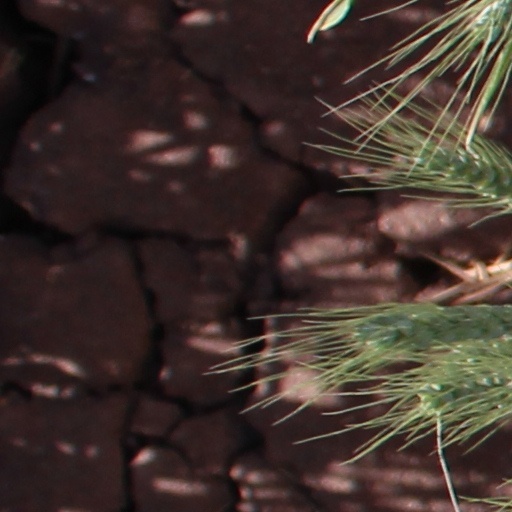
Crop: wheat